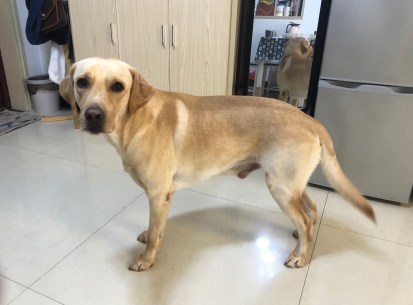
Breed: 3580-n000122-Labrador_retriever